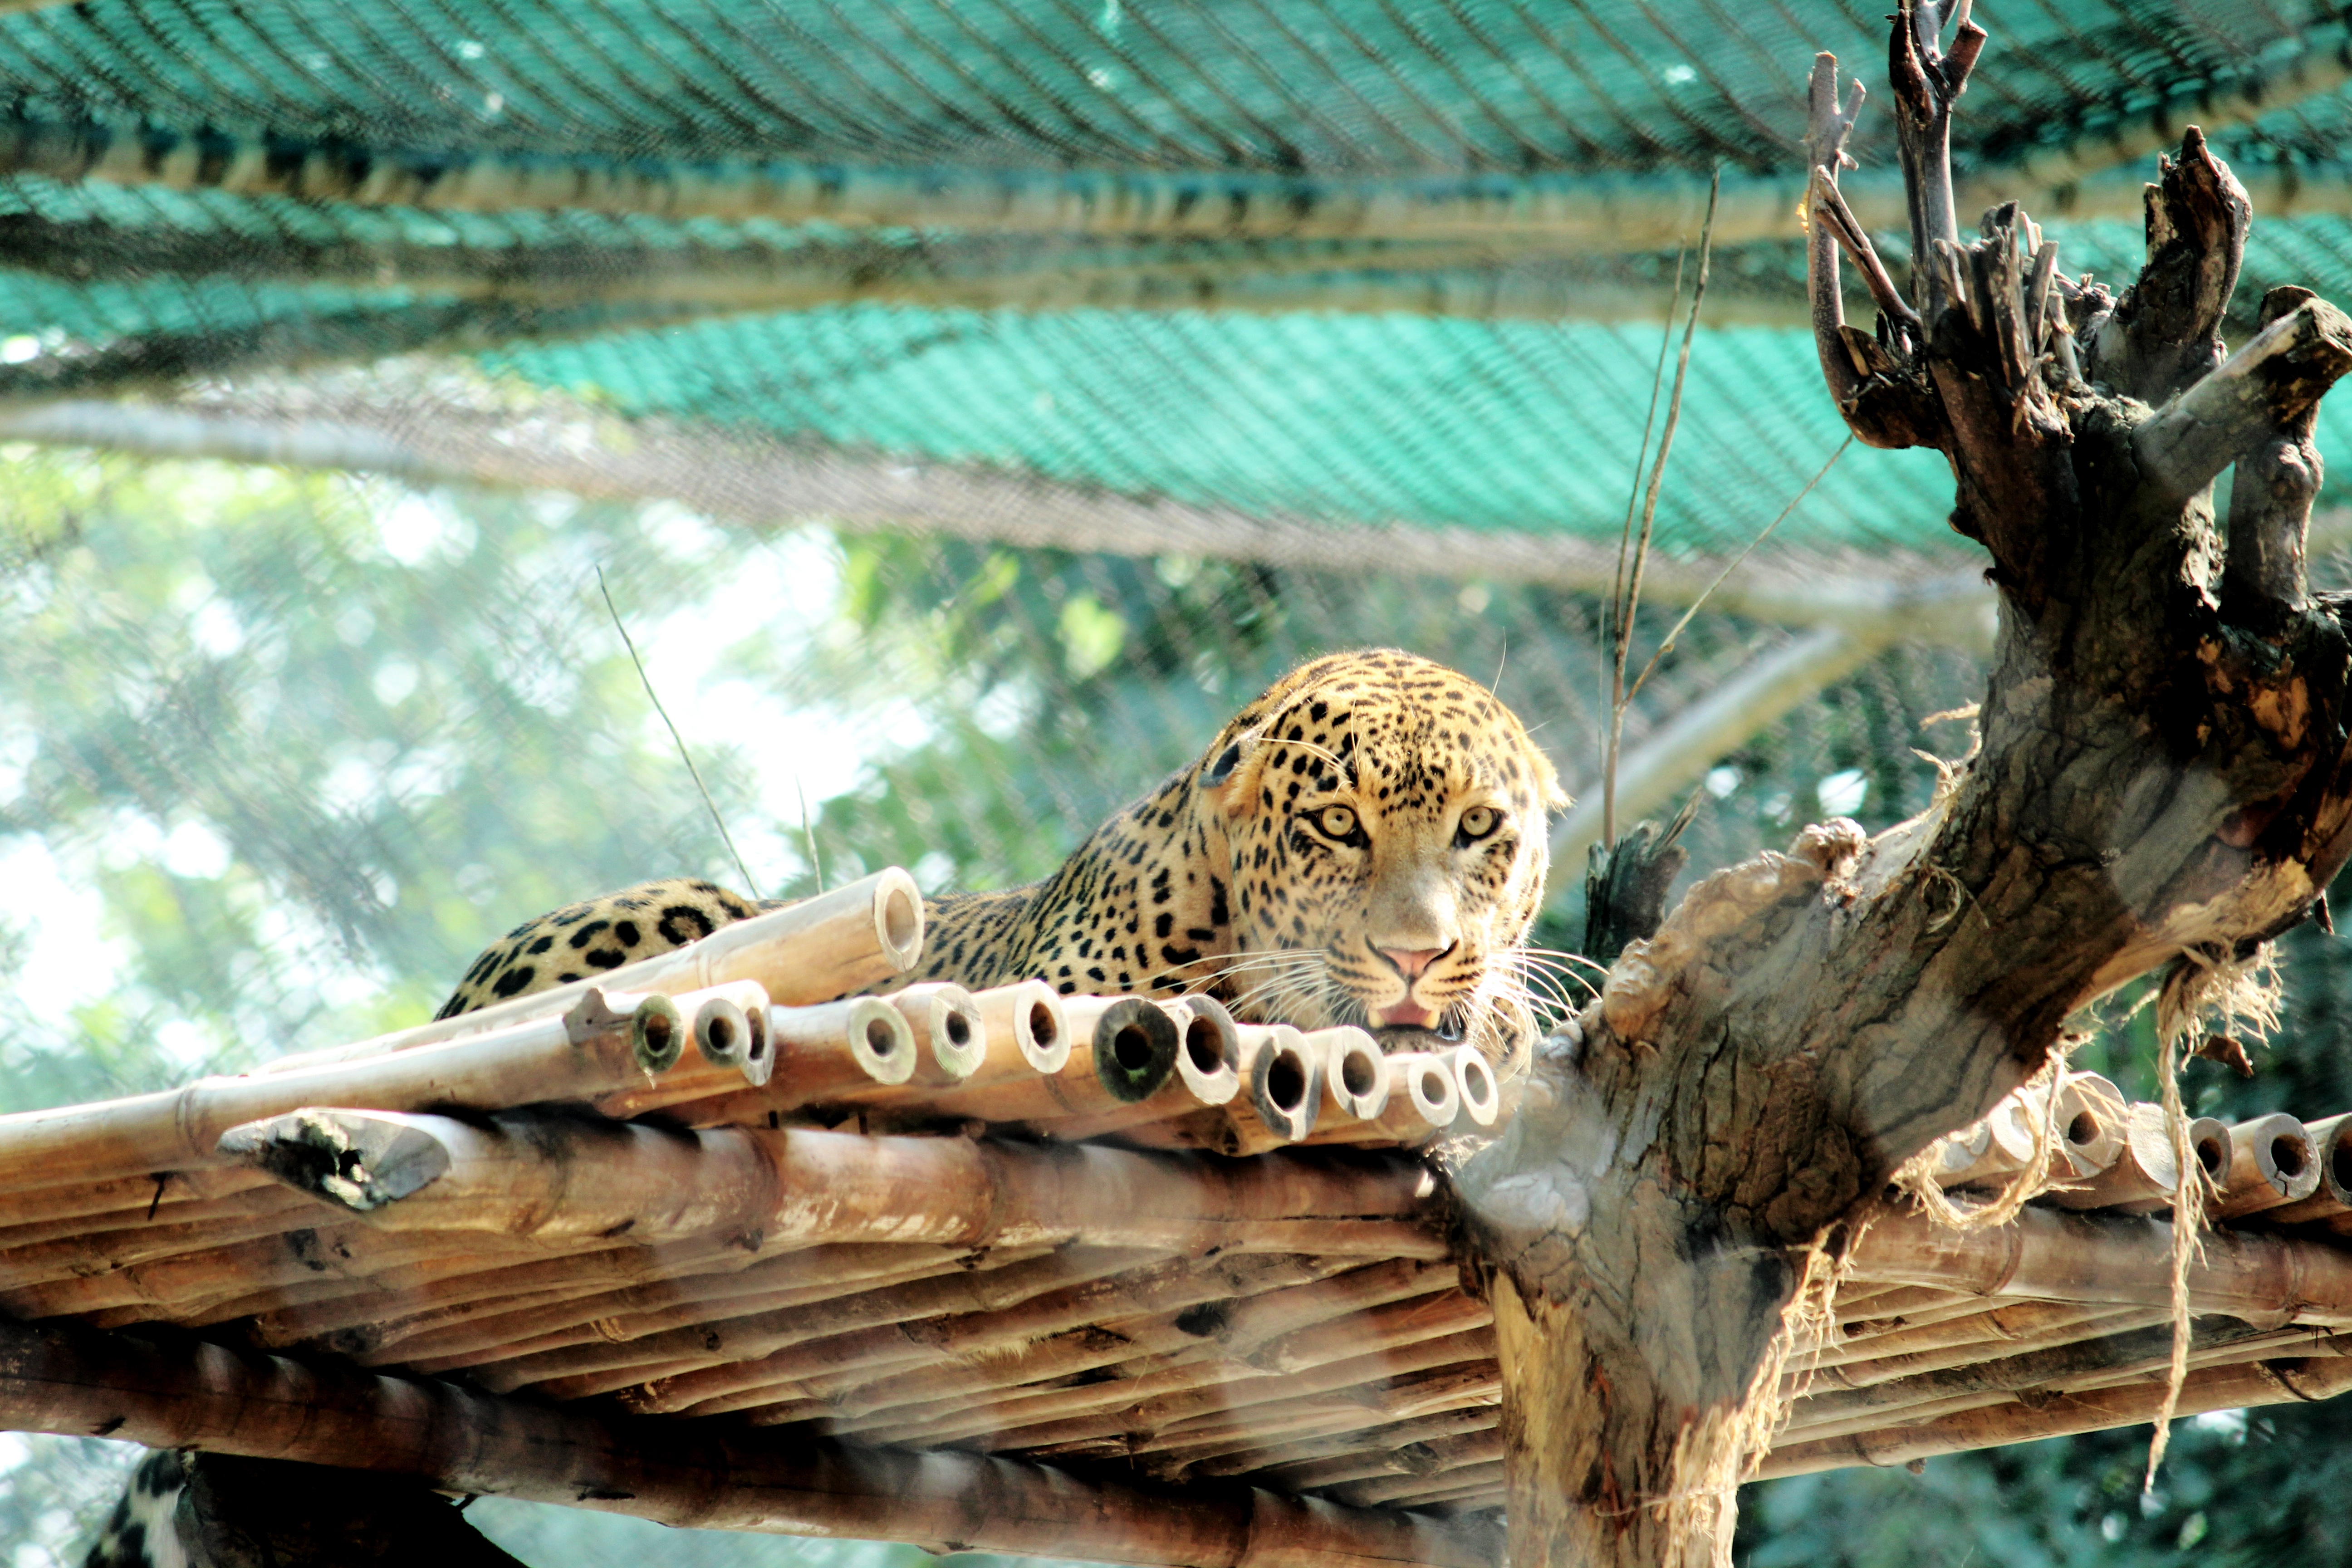
nature, white, cute, asian, wildlife, wild, deer, zoo, fur, red, jungle, cat, feline, brown, mammal, wolf, fox, black, monkey, fauna, lion, elephant, rabbit, striped, crocodile, outdoors, giraffe, whiskers, one, tiger, hedgehog, eye, animals, stripes, beast, big, carnivore, wild animals, bengal